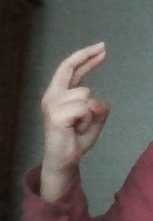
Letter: zay